108 Leonard

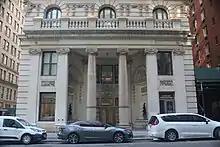
Main entrance pavilion as seen from Broadway

108 Leonard's facade is largely made of white Tuckahoe marble, except the southern elevation, which is made of brick and terracotta. The facade is divided vertically into 26 bays to the north and south, three bays to the west, and five bays to the east. The northern and southern elevations are flanked by end pavilions measuring three bays wide, and there is also a four-bay-wide entrance pavilion at the center of the northern elevation. There are three residential entrances, one each on Broadway, Leonard Street, and Lafayette Street. In addition, there is an entrance on Broadway leading to retail space; an entrance on Leonard Street, leading to a community facility and banking hall; a garage door on Leonard Street; and three service entrances on Catherine Lane.